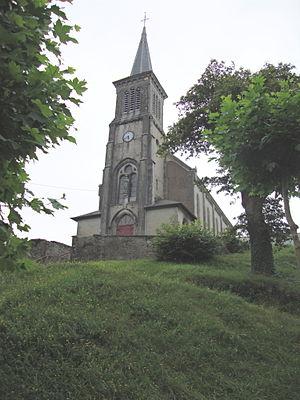
Bonloc est une commune française, située dans le département des Pyrénées-Atlantiques en région Nouvelle-Aquitaine.